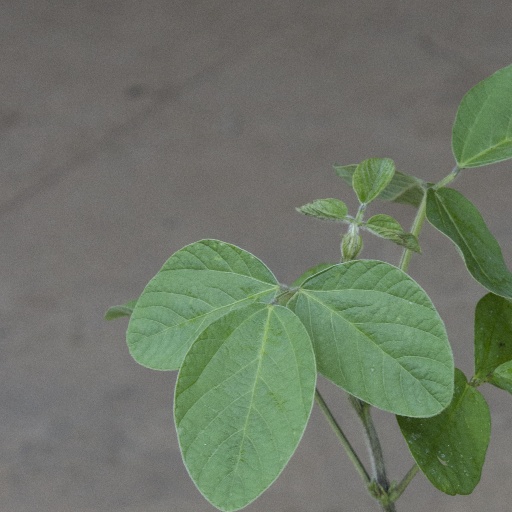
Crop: soybean